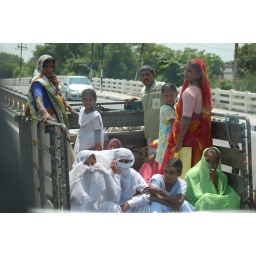
some women in the bed of a truck on the highway